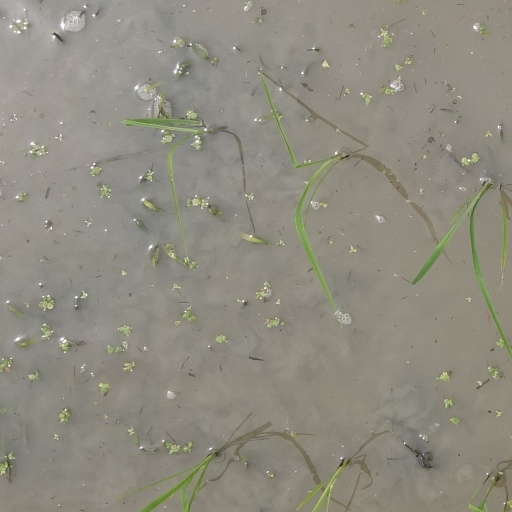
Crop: rice